Swiss Bob

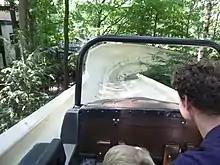
The Swiss Bob

For the 1996 season, the hard nylon wheels were replaced with rubber ones to reduce noise and run a little faster on the track. Two years later in 1998, the queue line's capacity was expanded and the entire meandering covered and equipped with televisions. Then in 2000, a brand new computer control system would be installed.